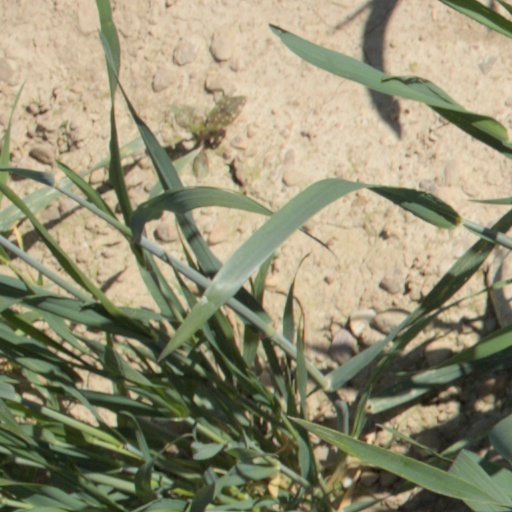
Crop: wheat